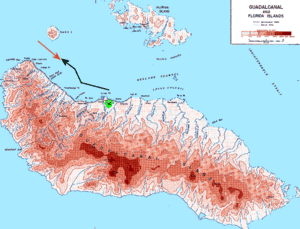
Søslaget ved Guadalcanal / Første søslag ved Guadalcanal, 13. november / Kamp
Den japanske styrke under Abes omtrentlige rute (rød) og den amerikanske under Callaghan (sort) da de nærmer sig hinanden om natten den 13. november i Ironbottom Sound mellem Savo-øen, Kap Esperance og Lunga Point på Guadalcanal. Det grønne område ved Lunga Point på Guadalcanal angiver placeringen af Henderson Field.
Søslaget om Guadalcanal fandt sted 12. – 15. november 1942 og var det afgørende slag i en række søslag mellem vestallierede og japanske styrker under det halvt år lange slag om Guadalcanal i Stillehavskrigen under 2. verdenskrig. Slaget bestod af kombinerede luft- og søslag over fire dage fortrisvis ved Guadalcanal, og alle kampene havde forbindelse til et japansk forsøg på at forstærke landstyrkerne på øen. Slaget var det ene af kun to slag i krigen, hvor en amerikansk admiral blev dræbt i kamp.